Citizens Bank (South Bend, Indiana)

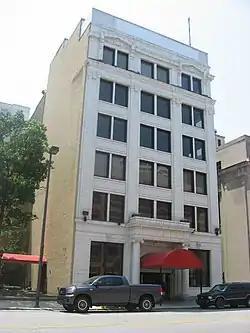
Citizens Bank, July 2012

Citizens Bank is a historic bank building located at South Bend, St. Joseph County, Indiana. It was built in 1913, and is a six-story, three-bay, Commercial style brick building with a terra cotta front facade. A rear addition was constructed in 1923. At the central entrance bay is a front portico supported by Ionic order columns.